Colorado Avalanche

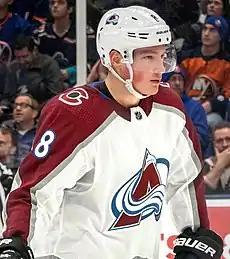
Cale Makar won the Conn Smythe Trophy following the team's victory in the 2022 Stanley Cup Finals.

After much speculation about wanting out of Colorado, the Avalanche traded Duchene to the Ottawa Senators in a three-team trade on November 5, 2017. From Ottawa, the Avalanche acquired Andrew Hammond, Shane Bowers, a 2018 first-round pick and a 2019 third-round pick. Additionally, the Avalanche acquired Samuel Girard, Vladislav Kamenev and a 2018 second-round pick from the Predators. The Avalanche had a ten-game win streak from January 2 to 22. During that stretch, the Avalanche outscored their opponents 41–16. Offensively, the Avalanche were led by Nathan MacKinnon and Mikko Rantanen. MacKinnon finished fifth in league scoring with 97 points, while Rantanen scored 84 points in his sophomore season. The Avalanche qualified for the playoffs in their final game of the regular season, defeating the Blues, who they were battling with for the final wild-card spot, 5–2. The team finished with 95 points, a 47-point increase from their previous season. The Avalanche matched up with the Presidents' Trophy-winning Nashville Predators in the first round. After finding themselves down 3–1, the Avalanche rallied to win Game 5 2–1 after scoring two goals late in the third period. With Varlamov and Jonathan Bernier both out with injuries, Hammond started the game, making a career-high 44 saves. However, the Predators blanked the Avalanche 5–0 in Game 6 to win the series.